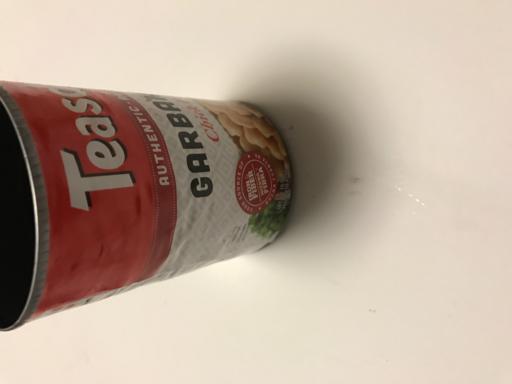
Label: metal